Olaf Gulbransson

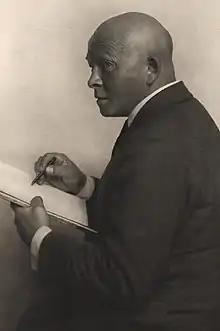
Gulbransson in 1929

Olaf Leonhard Gulbransson (26 May 187318 September 1958) was a Norwegian artist, painter and designer. He is probably best known for his caricatures and illustrations.